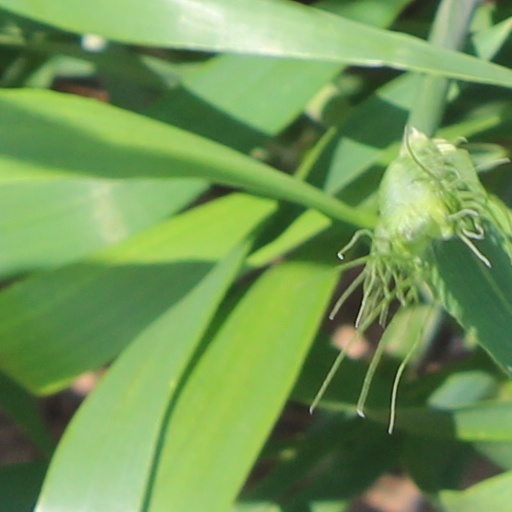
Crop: wheat